List of Grove Plays

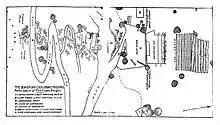
A 1911 sketch of the Grove Play stage, showing extensive upstage pathways and platforms amid the ferns and redwood trees

In the earliest productions of the Grove Play, several restrictions were imposed upon the Sire including that the stage setting be the natural forest backdrop and that the "malign character Care" be introduced in the plot, to wreak havoc with the characters and then be faced down and vanquished by the hero. In these early productions, the "Cremation of Care" immediately followed, and lasted until midnight. The end of the ceremony was signaled by a lively Jinks Band rendition of "There'll Be a Hot Time in the Old Town Tonight", and the club members sat down to a late dinner and revelry into the wee hours.